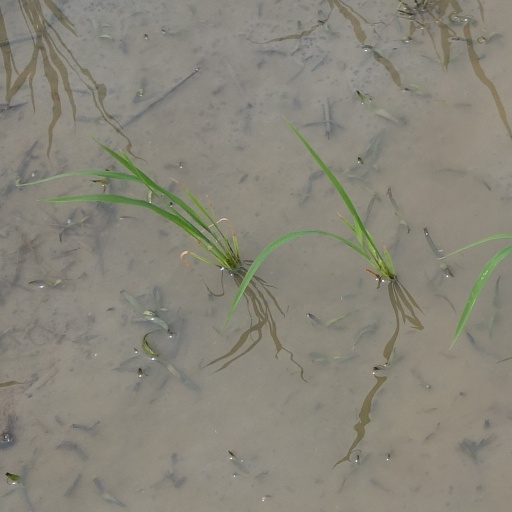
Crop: rice